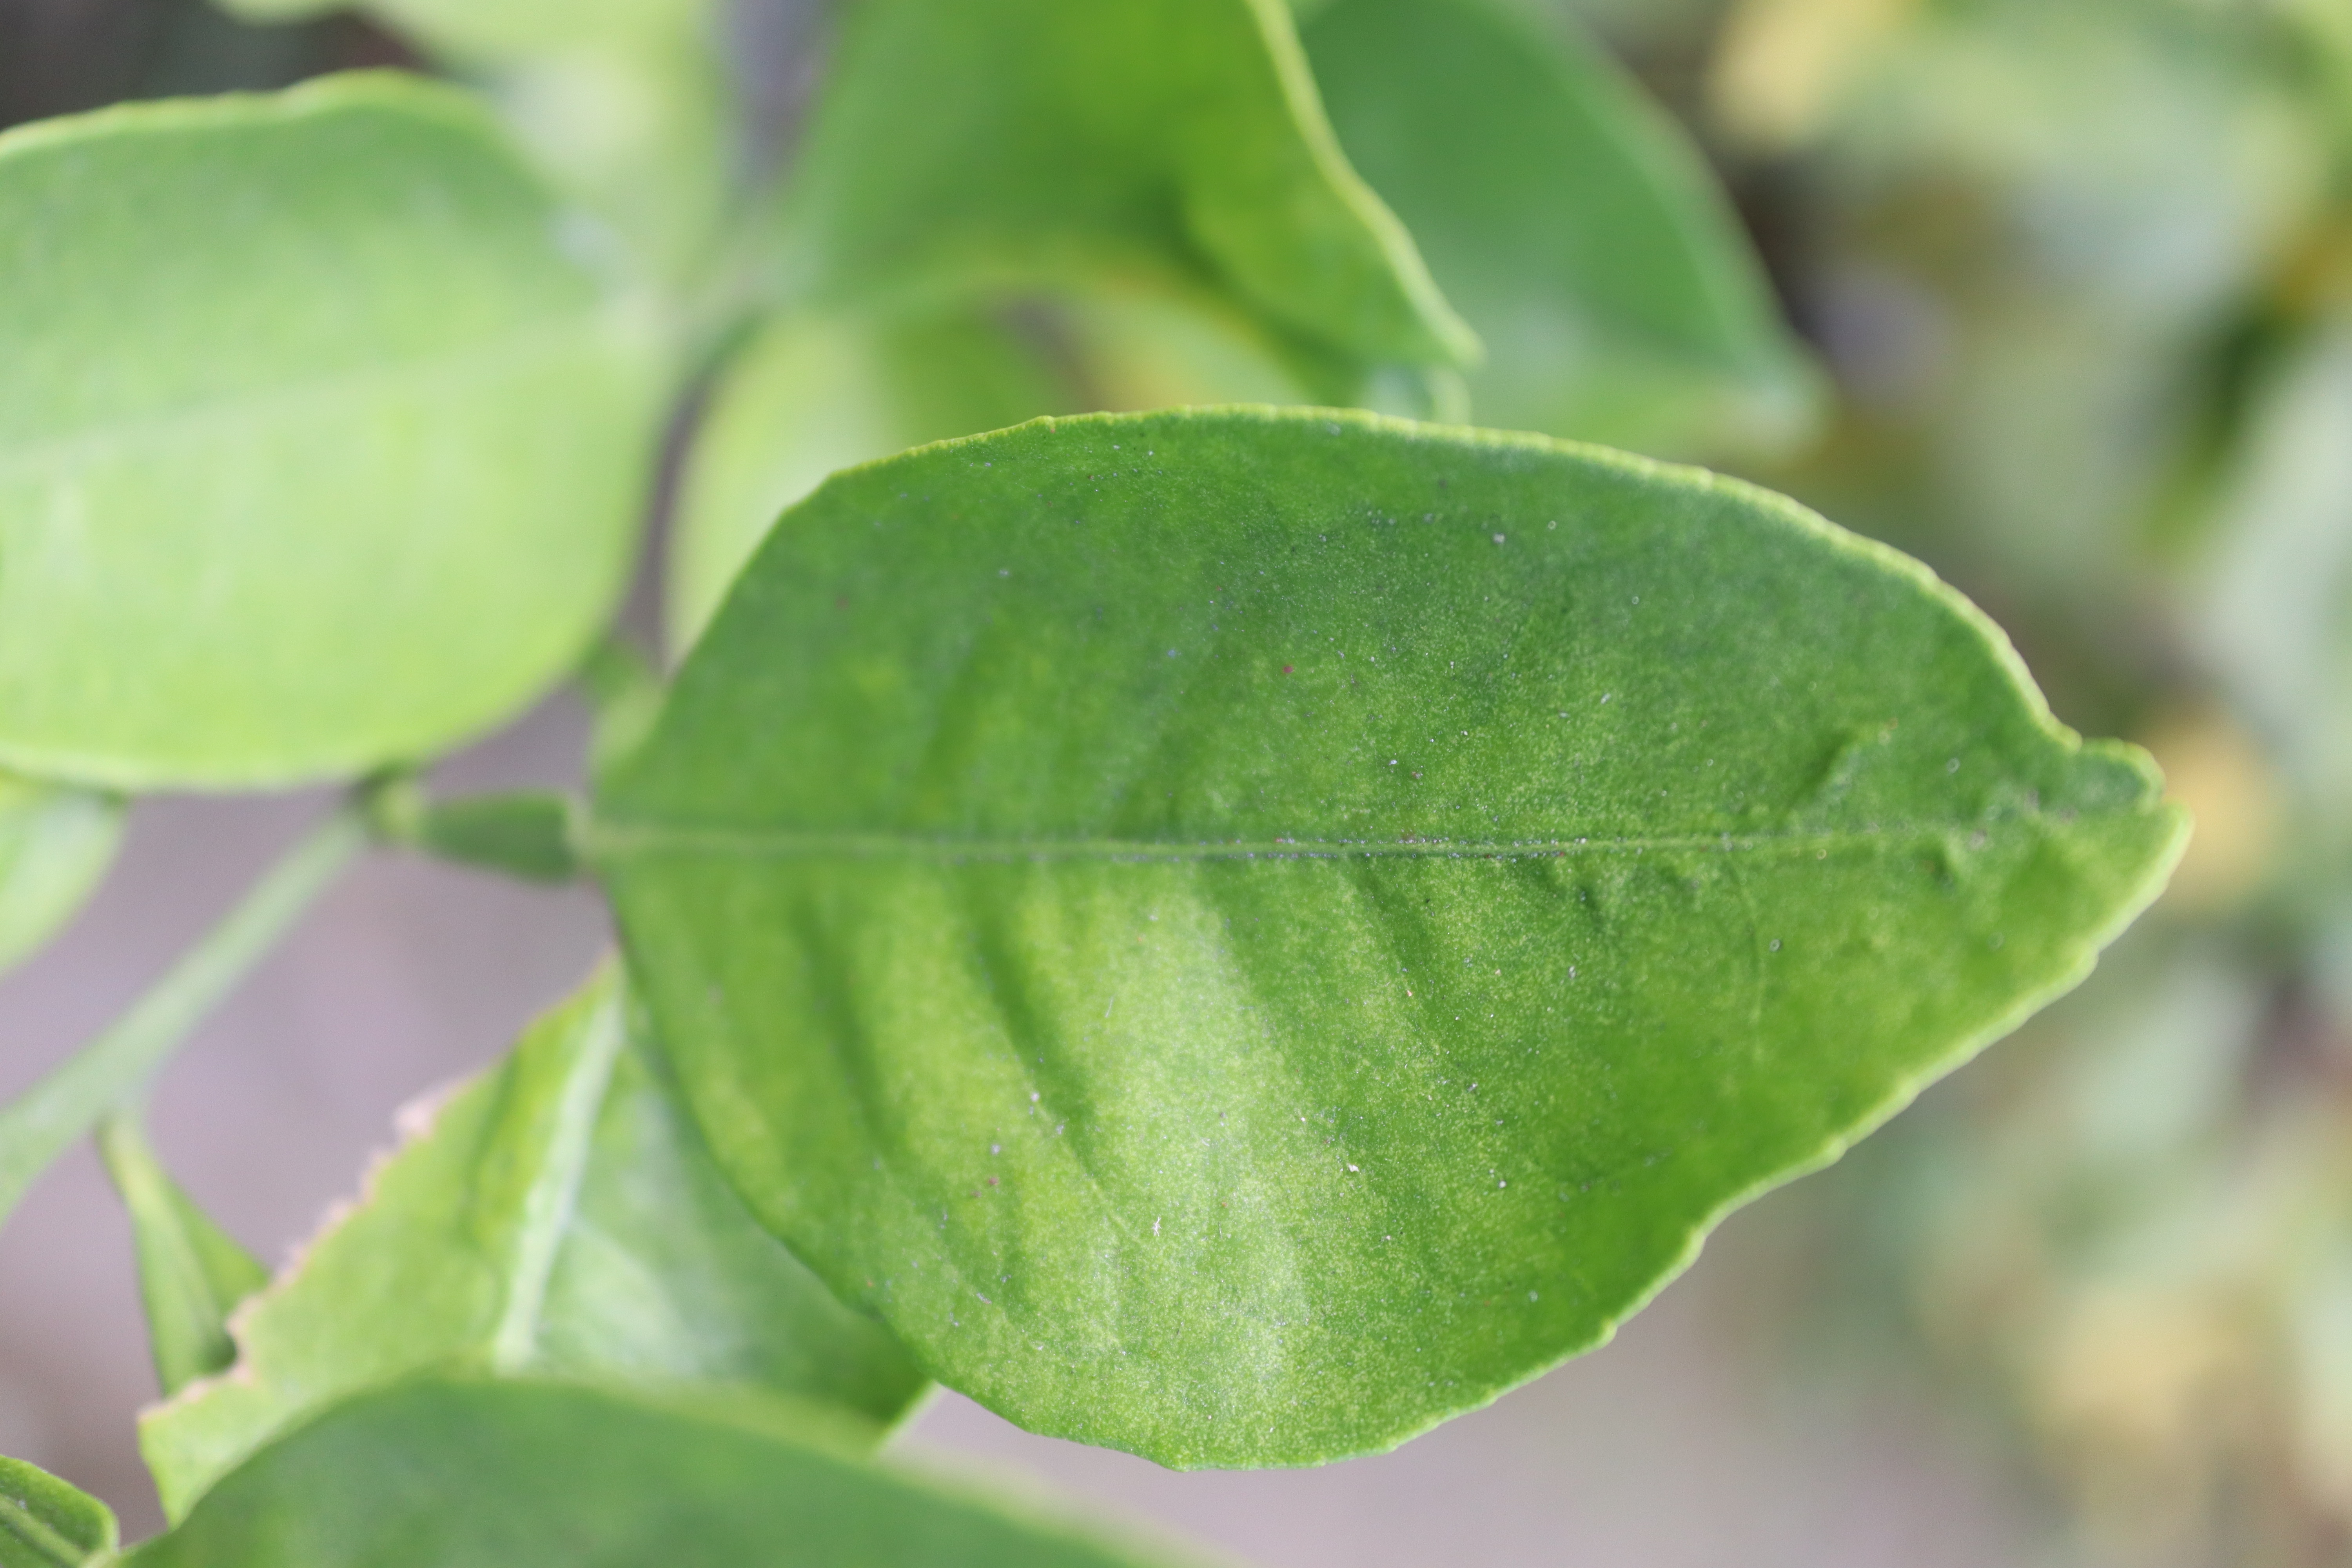
Mandarin leaf variety: China Mishti